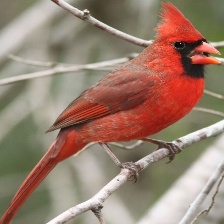
Species: NORTHERN CARDINAL
Scientific name: CARDINALIS CARDINALIS